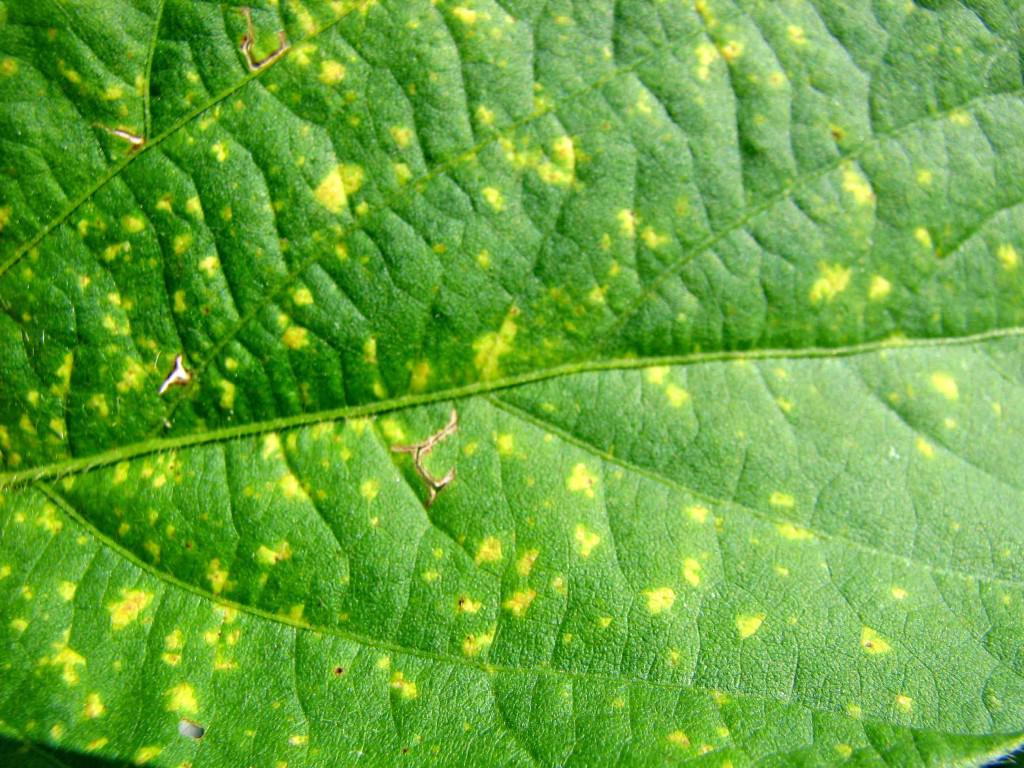
Plant: Soybean
Disease: soybean downy mildew